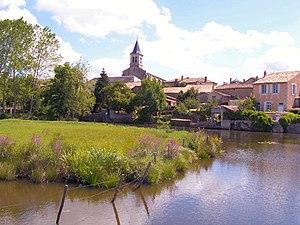
La Vonne est une rivière française des deux départements des Deux-Sèvres et de la Vienne, en région Nouvelle-Aquitaine, et un affluent gauche du Clain, qui parcourt la Gâtine poitevine puis le plateau du seuil du Poitou. C'est donc un sous-affluent de la Loire, par la Vienne.